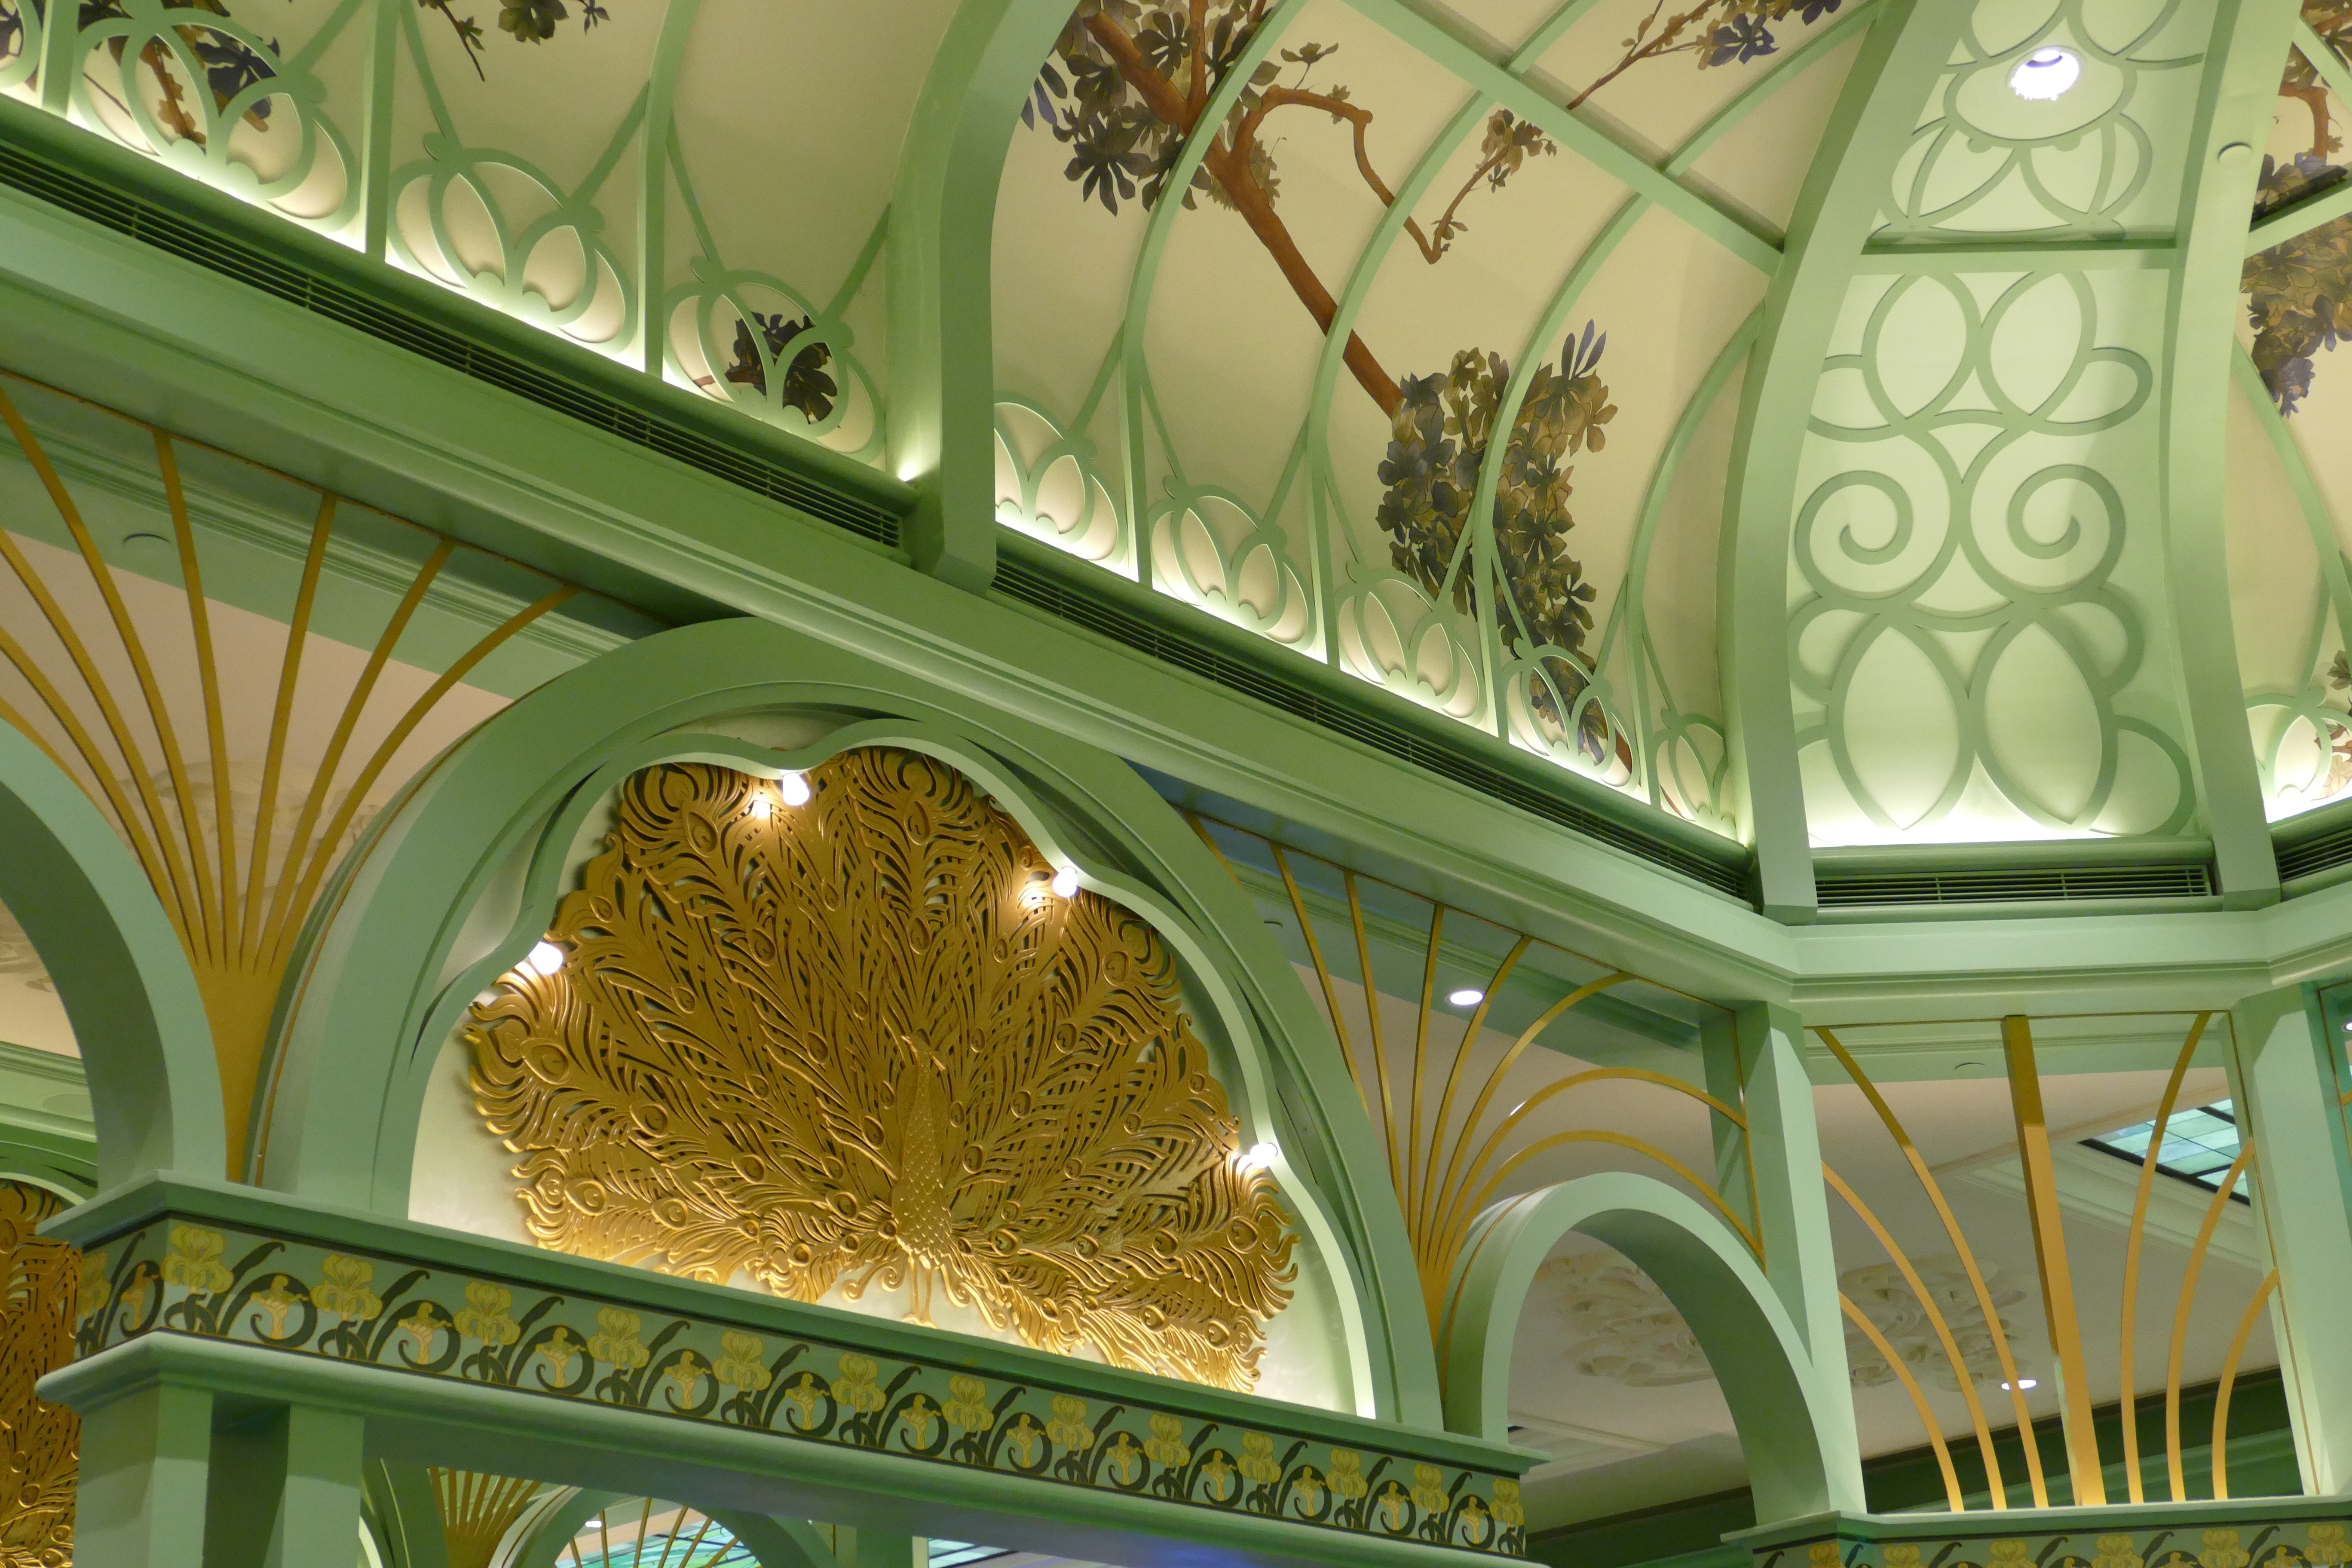
architecture, mansion, window, palace, paris, asia, landmark, facade, tourism, parisienne, deco, macau, interior design, places of interest, luxury, design, hotel, estate, casino, china, macao